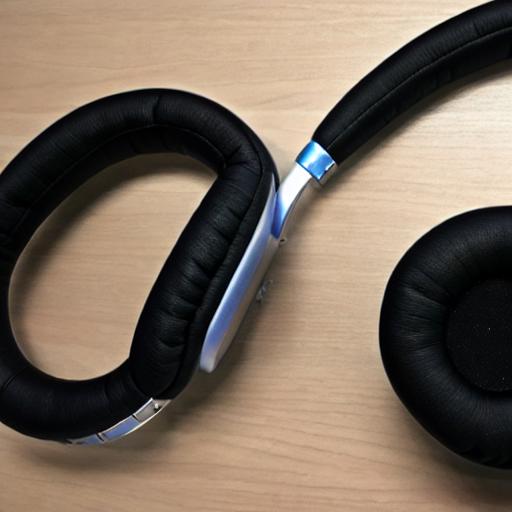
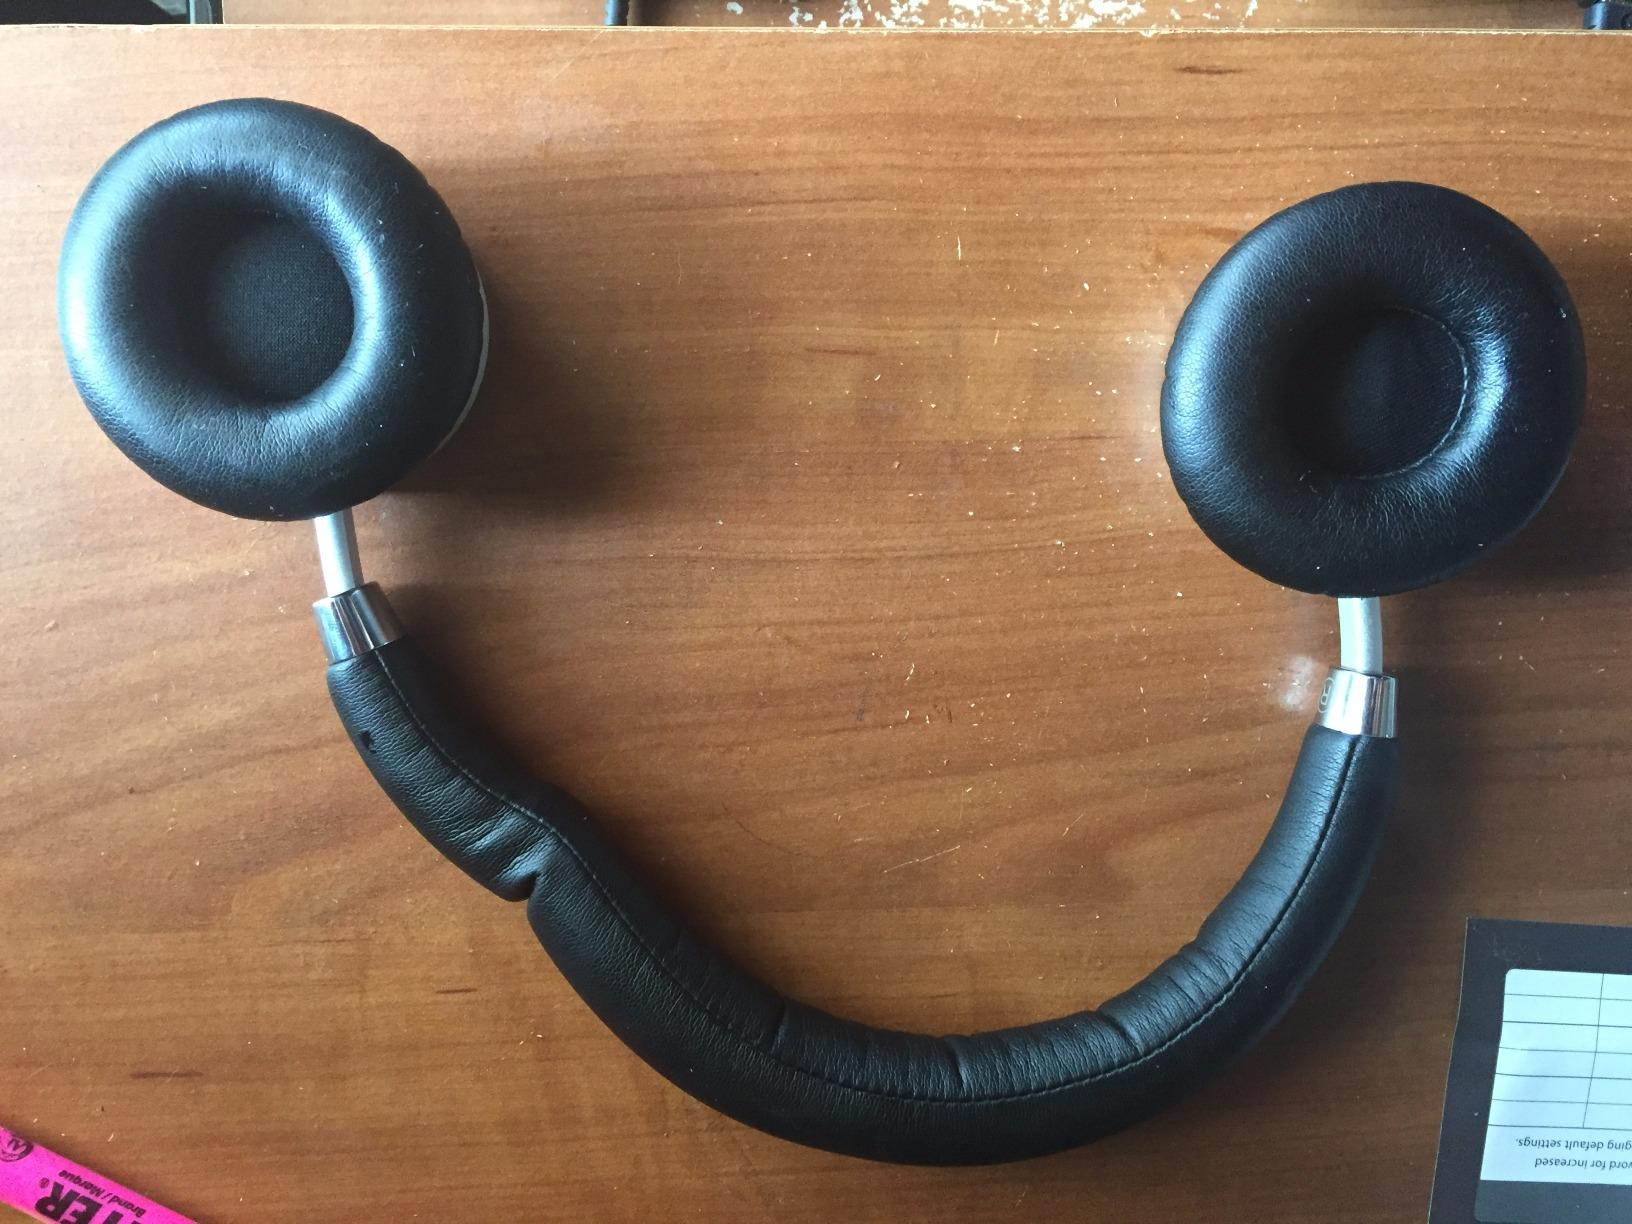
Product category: headphones
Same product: no